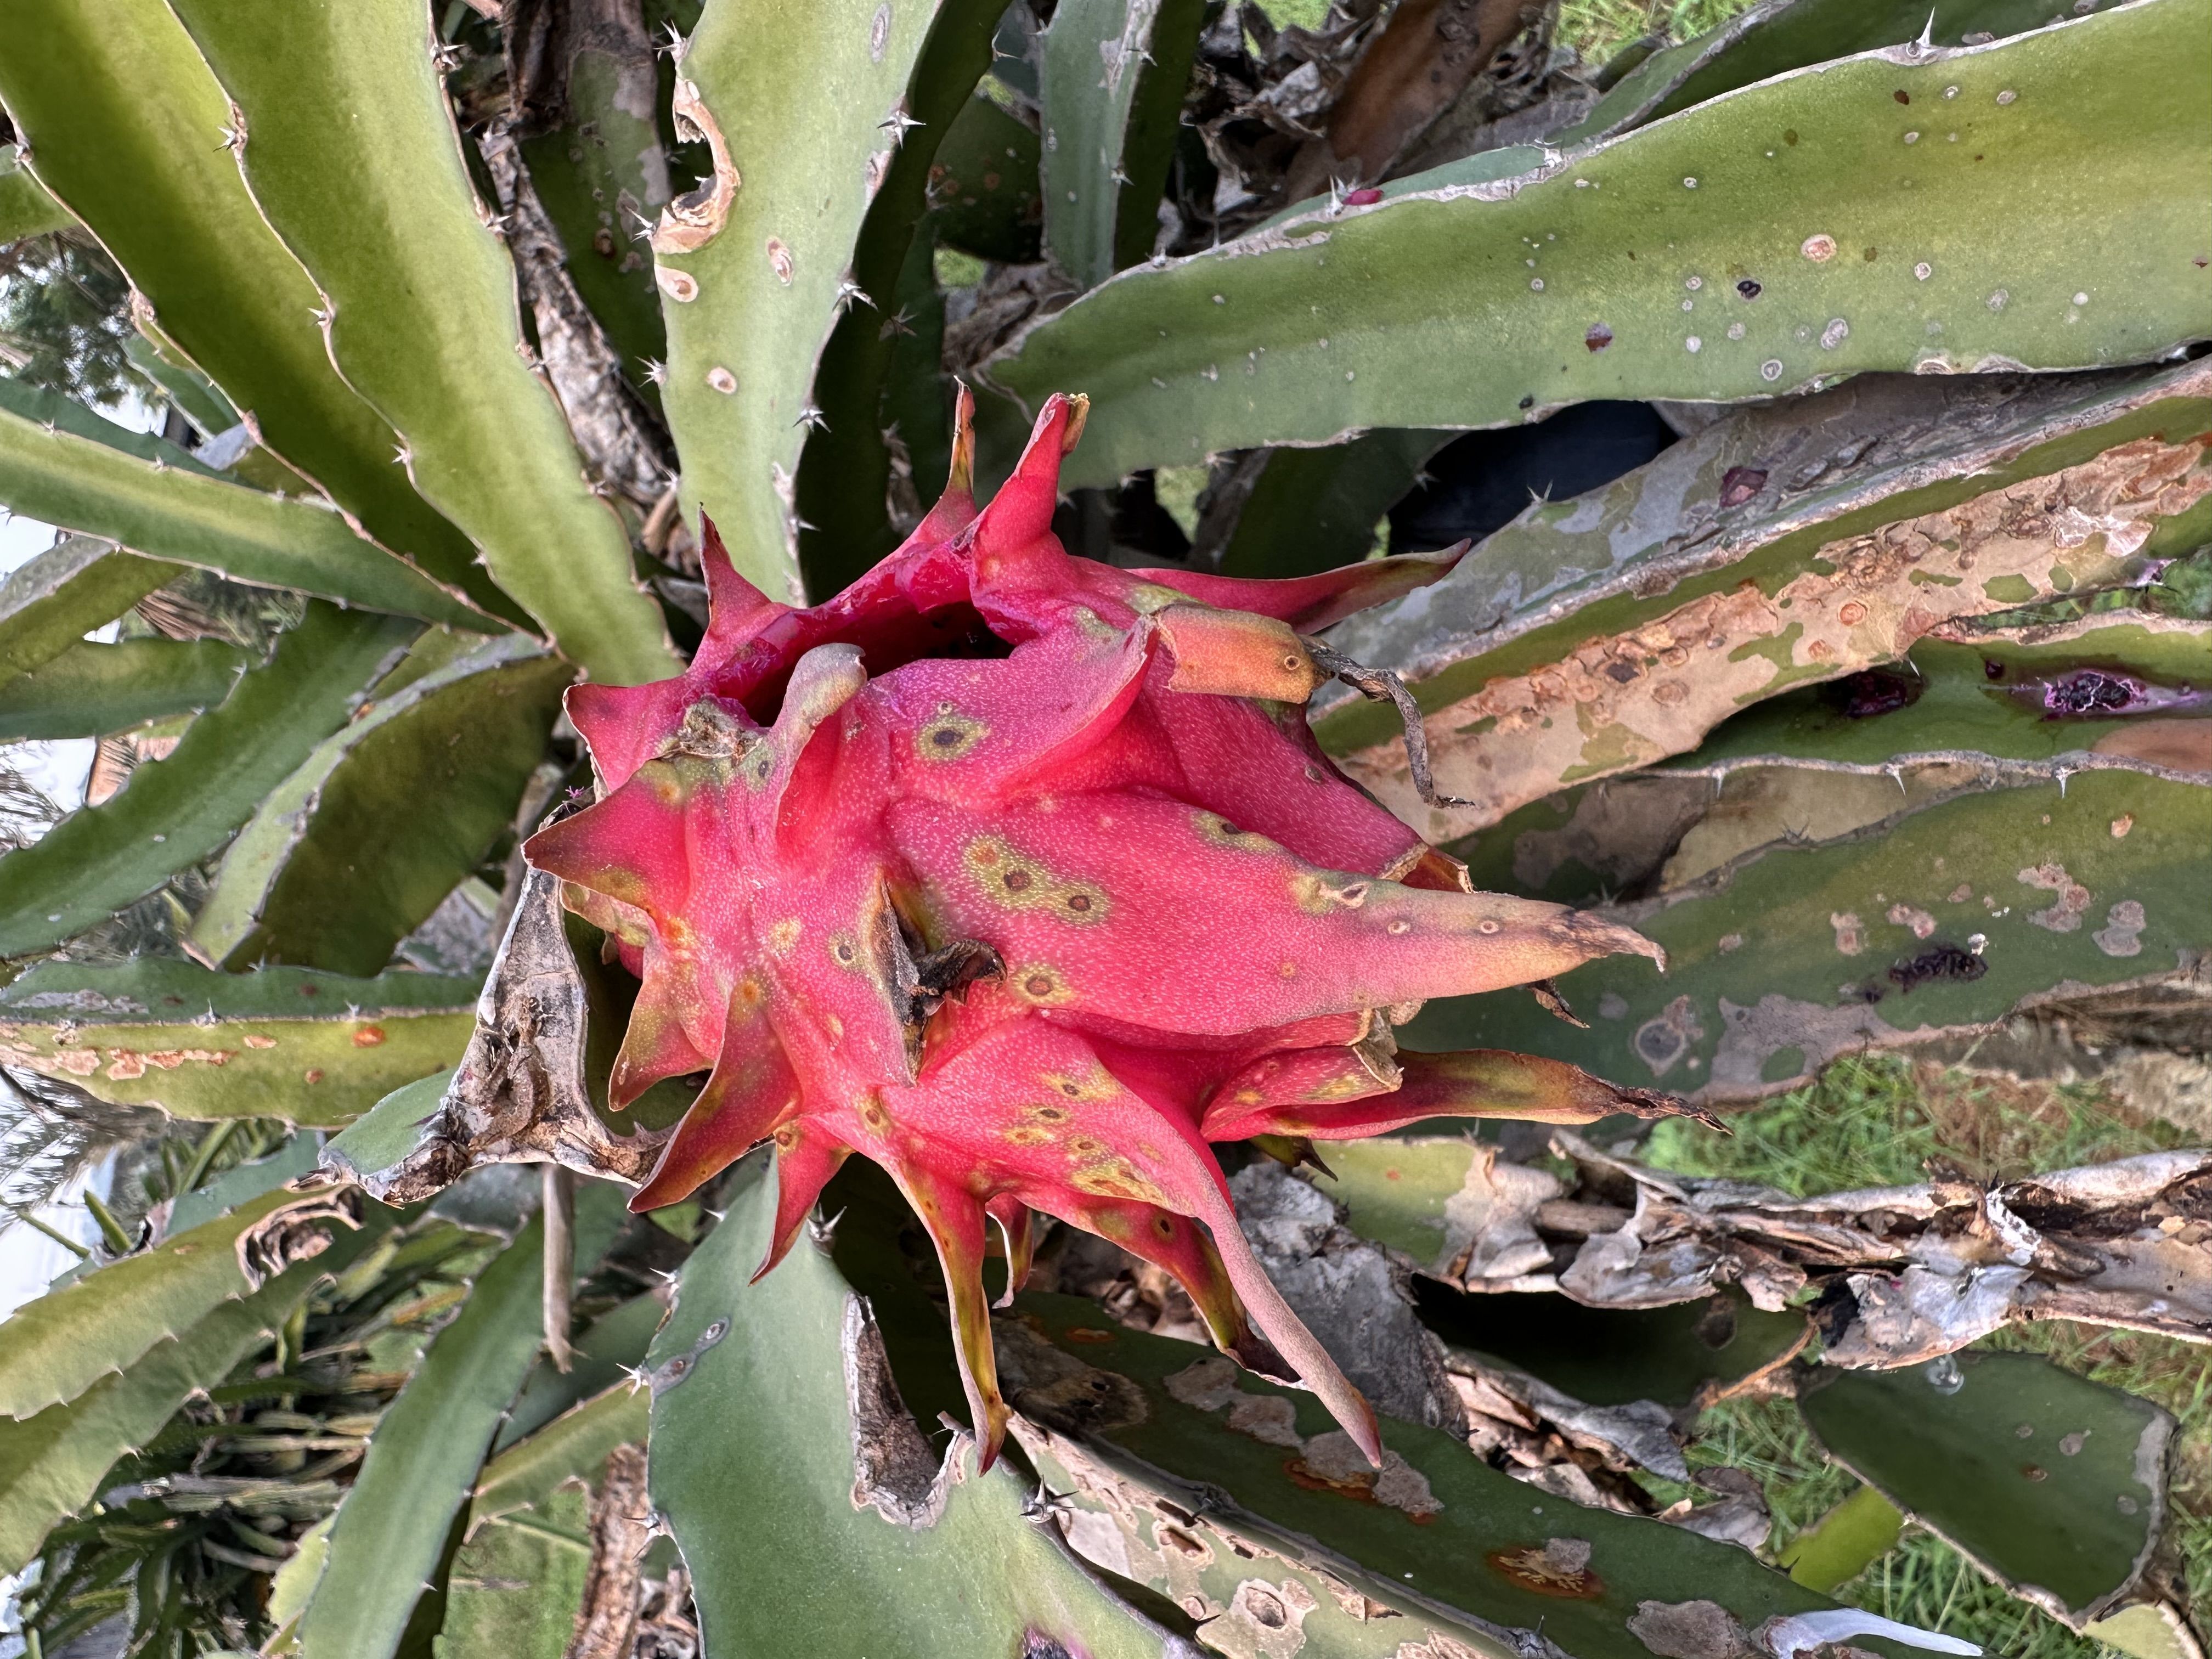
Label: Bad fruit